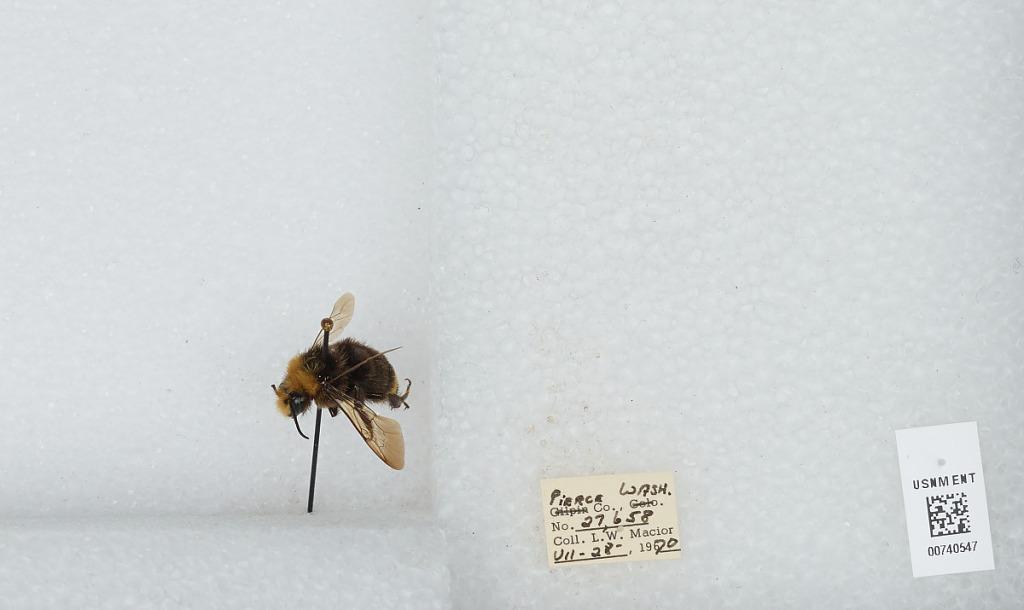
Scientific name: Bombus (Pyrobombus) vosnesenskii Radoszkowski
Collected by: L. Macior
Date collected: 1970-7-28
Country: United States
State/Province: Washington
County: Pierce
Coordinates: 47.05, -122.12